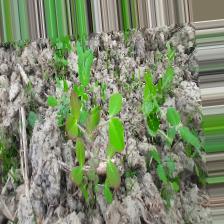
Label: Lentil Rust